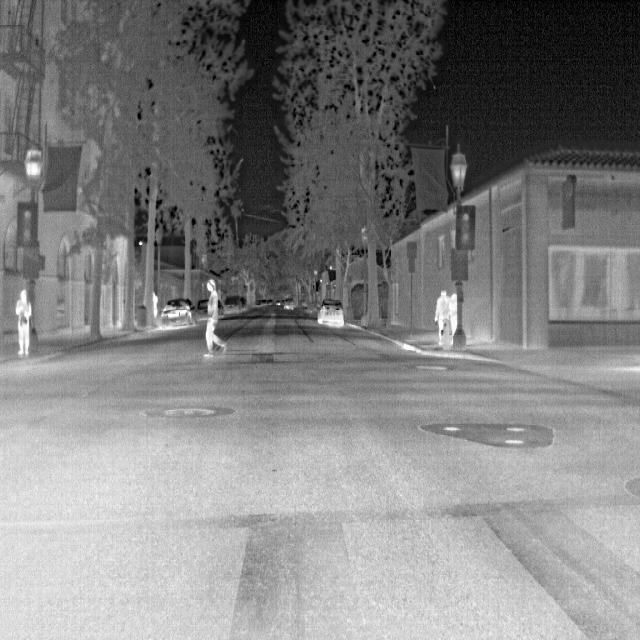
Detected objects:
label: person
label: person
label: person
label: person